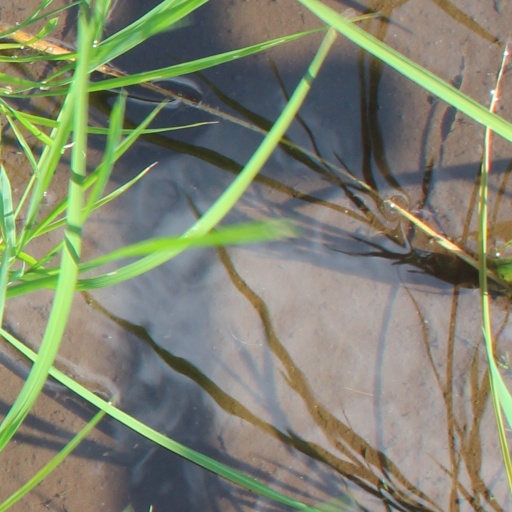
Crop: rice